Minami-ku, Sagamihara

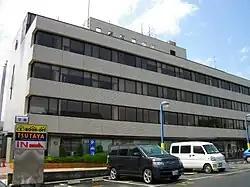
Sagamihara Minami-ku Ward Office

Minami-ku was created on April 1, 2010, when Sagamihara became a city designated by government ordinance (a "designated city").